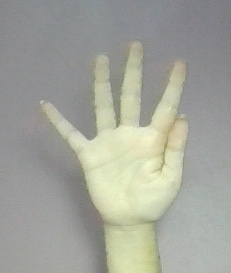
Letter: sheen